Restoration Movement

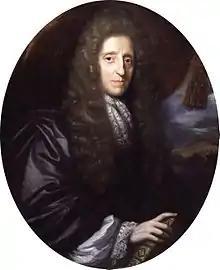
John Locke by Herman Verelst

The rationalism of John Locke provided another influence. Reacting to the deism of Edward Herbert, 1st Baron Herbert of Cherbury, Locke sought a way to address religious divisions and persecution without abandoning scripture. To do this, Locke argued against the right of government to enforce religious orthodoxy and turned to the Bible to supply a set of beliefs that all Christians could agree upon. The core teachings which he viewed as essential were the messiahship of Jesus and Jesus's direct commands. Christians could be devoutly committed to other Biblical teachings, but in Locke's view these were non-essentials over which Christians should never fight or try to coerce upon each other. Unlike the Puritans and the later Restoration Movement, Locke did not call for a systematic restoration of the early church. One of the basic goals of the English Puritans was to restore a pure, "primitive" church that would be a true apostolic community. This conception was a critical influence in the development of the Puritans in Colonial America. It has been described as the "oldest ecumenical movement in America":